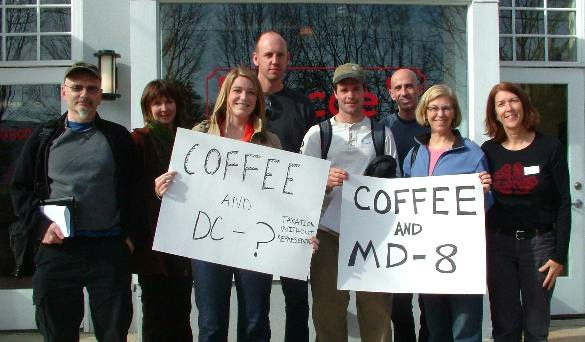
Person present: Yes